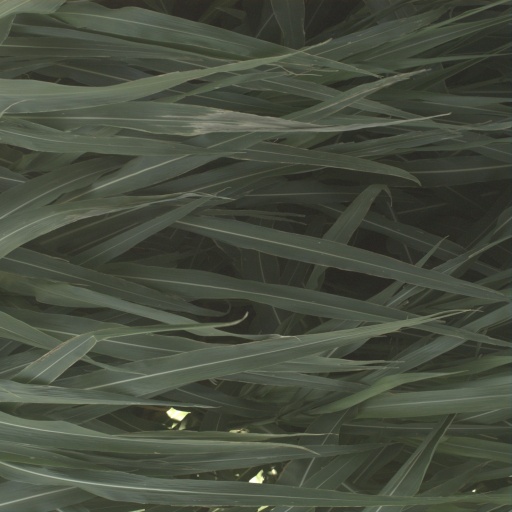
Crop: sorghum